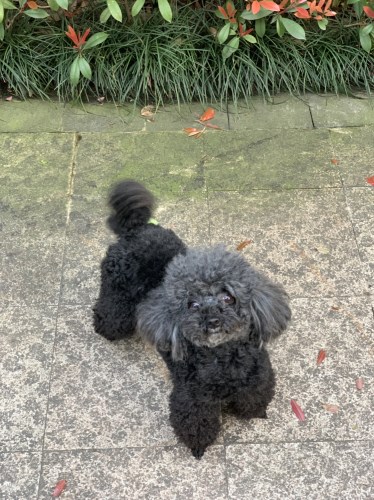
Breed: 7449-n000128-teddy